Describe the emotion expressed in this image:  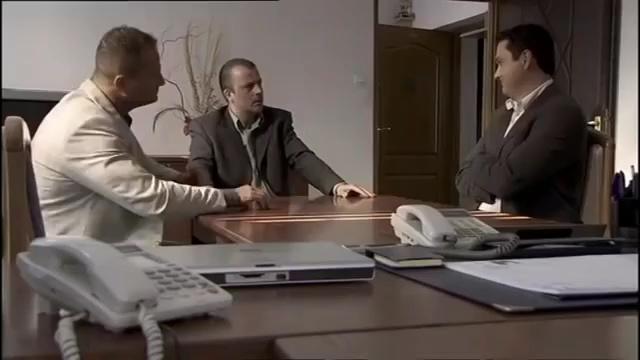
This person displays Suffering, valence and arousal with low intensity.